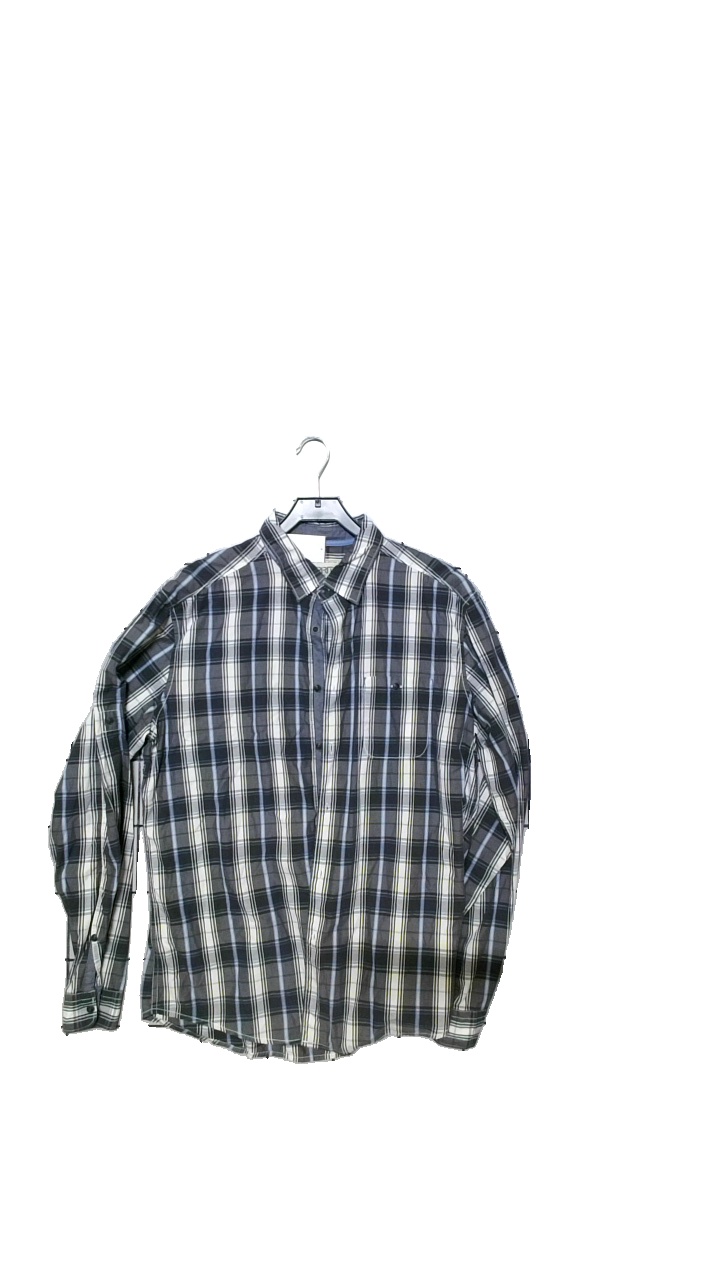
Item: Shirt (Men)
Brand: Esprit
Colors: Blue, White, Grey
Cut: Regular
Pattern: Checkered print
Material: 100% Bomull
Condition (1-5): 3
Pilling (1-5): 3
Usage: Reuse
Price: <50